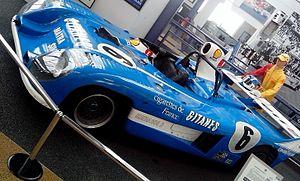
Collection de l'Espace Automobiles Matra